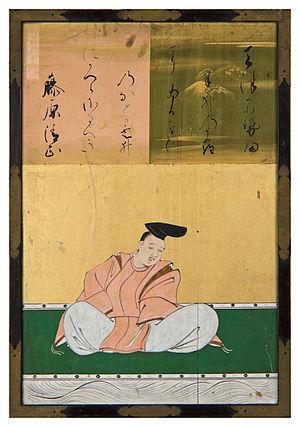
Fujiwara no Kiyotada est un poète de waka de l'époque de Heian qui fait partie de la liste des trente-six grands poètes. Il est le deuxième fils de Fujiwara no Kanesuke, qui fait également partie de cette liste. Bien qu'on ne sache qui est sa mère, le Gosen Wakashū, une anthologie de poésies japonaises, contient le nom de la mère de Kiyotada. Son frère ainé est Masatada.
Kanō Naonobu, surnom, Shume, nom de pinceau: Jitekisai, antérieurement Kazunobu ou Iyenobu, né en 1607, mort en 1650. XVIIᵉ siècle. Japonais. Peintre. École Kanō.